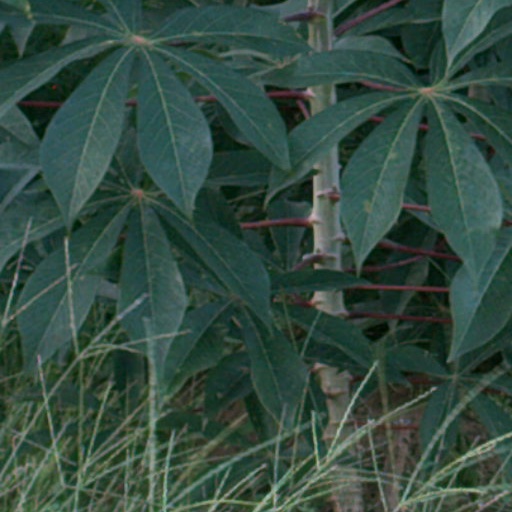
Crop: cassava